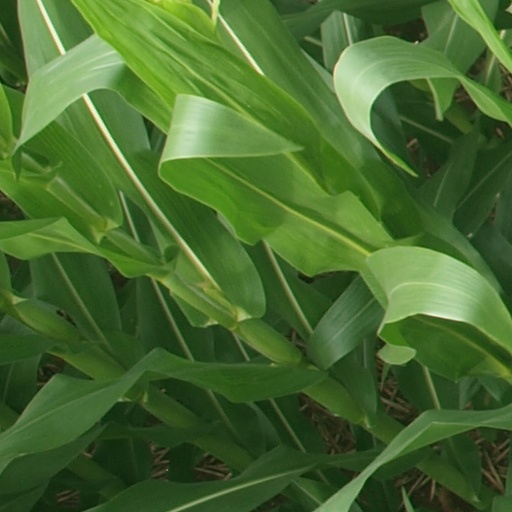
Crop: maize; corn